Canadian women's ice hockey history

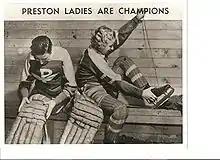
two women putting on hockey equipment

At first, referees in the women's game were male. When women fell to the ice, the male referee was expected to help them get back on their feet. Until 1914, women participating in hockey in Western Canada were expected to wear long skirts.